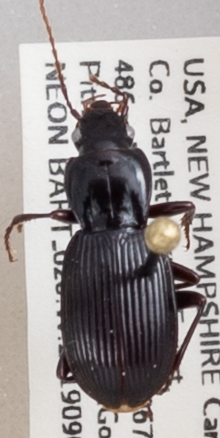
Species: Pterostichus adoxus
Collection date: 2019-09-04
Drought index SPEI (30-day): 0.27
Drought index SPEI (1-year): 0.966
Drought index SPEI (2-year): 0.732